Ermita de San Pelayo y San Isidoro

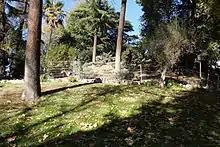
Environment of the hermitage; view of the Montaña artificial from the ruins

However, this plan remained merely a project until 1897 when Cánovas del Castillo took an interest in the monument and the museum. He then transferred ownership to the City Hall of Madrid, directing the relocation of the church to Buen Retiro Park under the supervision and design of the architect Ricardo Velázquez Bosco. The chosen location, near the intersection of O'Donnell and Menéndez Pelayo, in close proximity to the Montaña Artificial, offered a setting surrounded by ancient trees. While it could have been left in a state of ruin, the building fell into further neglect and obscurity. It wasn't until the early 21st century that the City Council of Madrid took action to restore the site, reclaiming scattered stones, capitals, shafts, cornices, and other architectural elements to revive its historical significance.